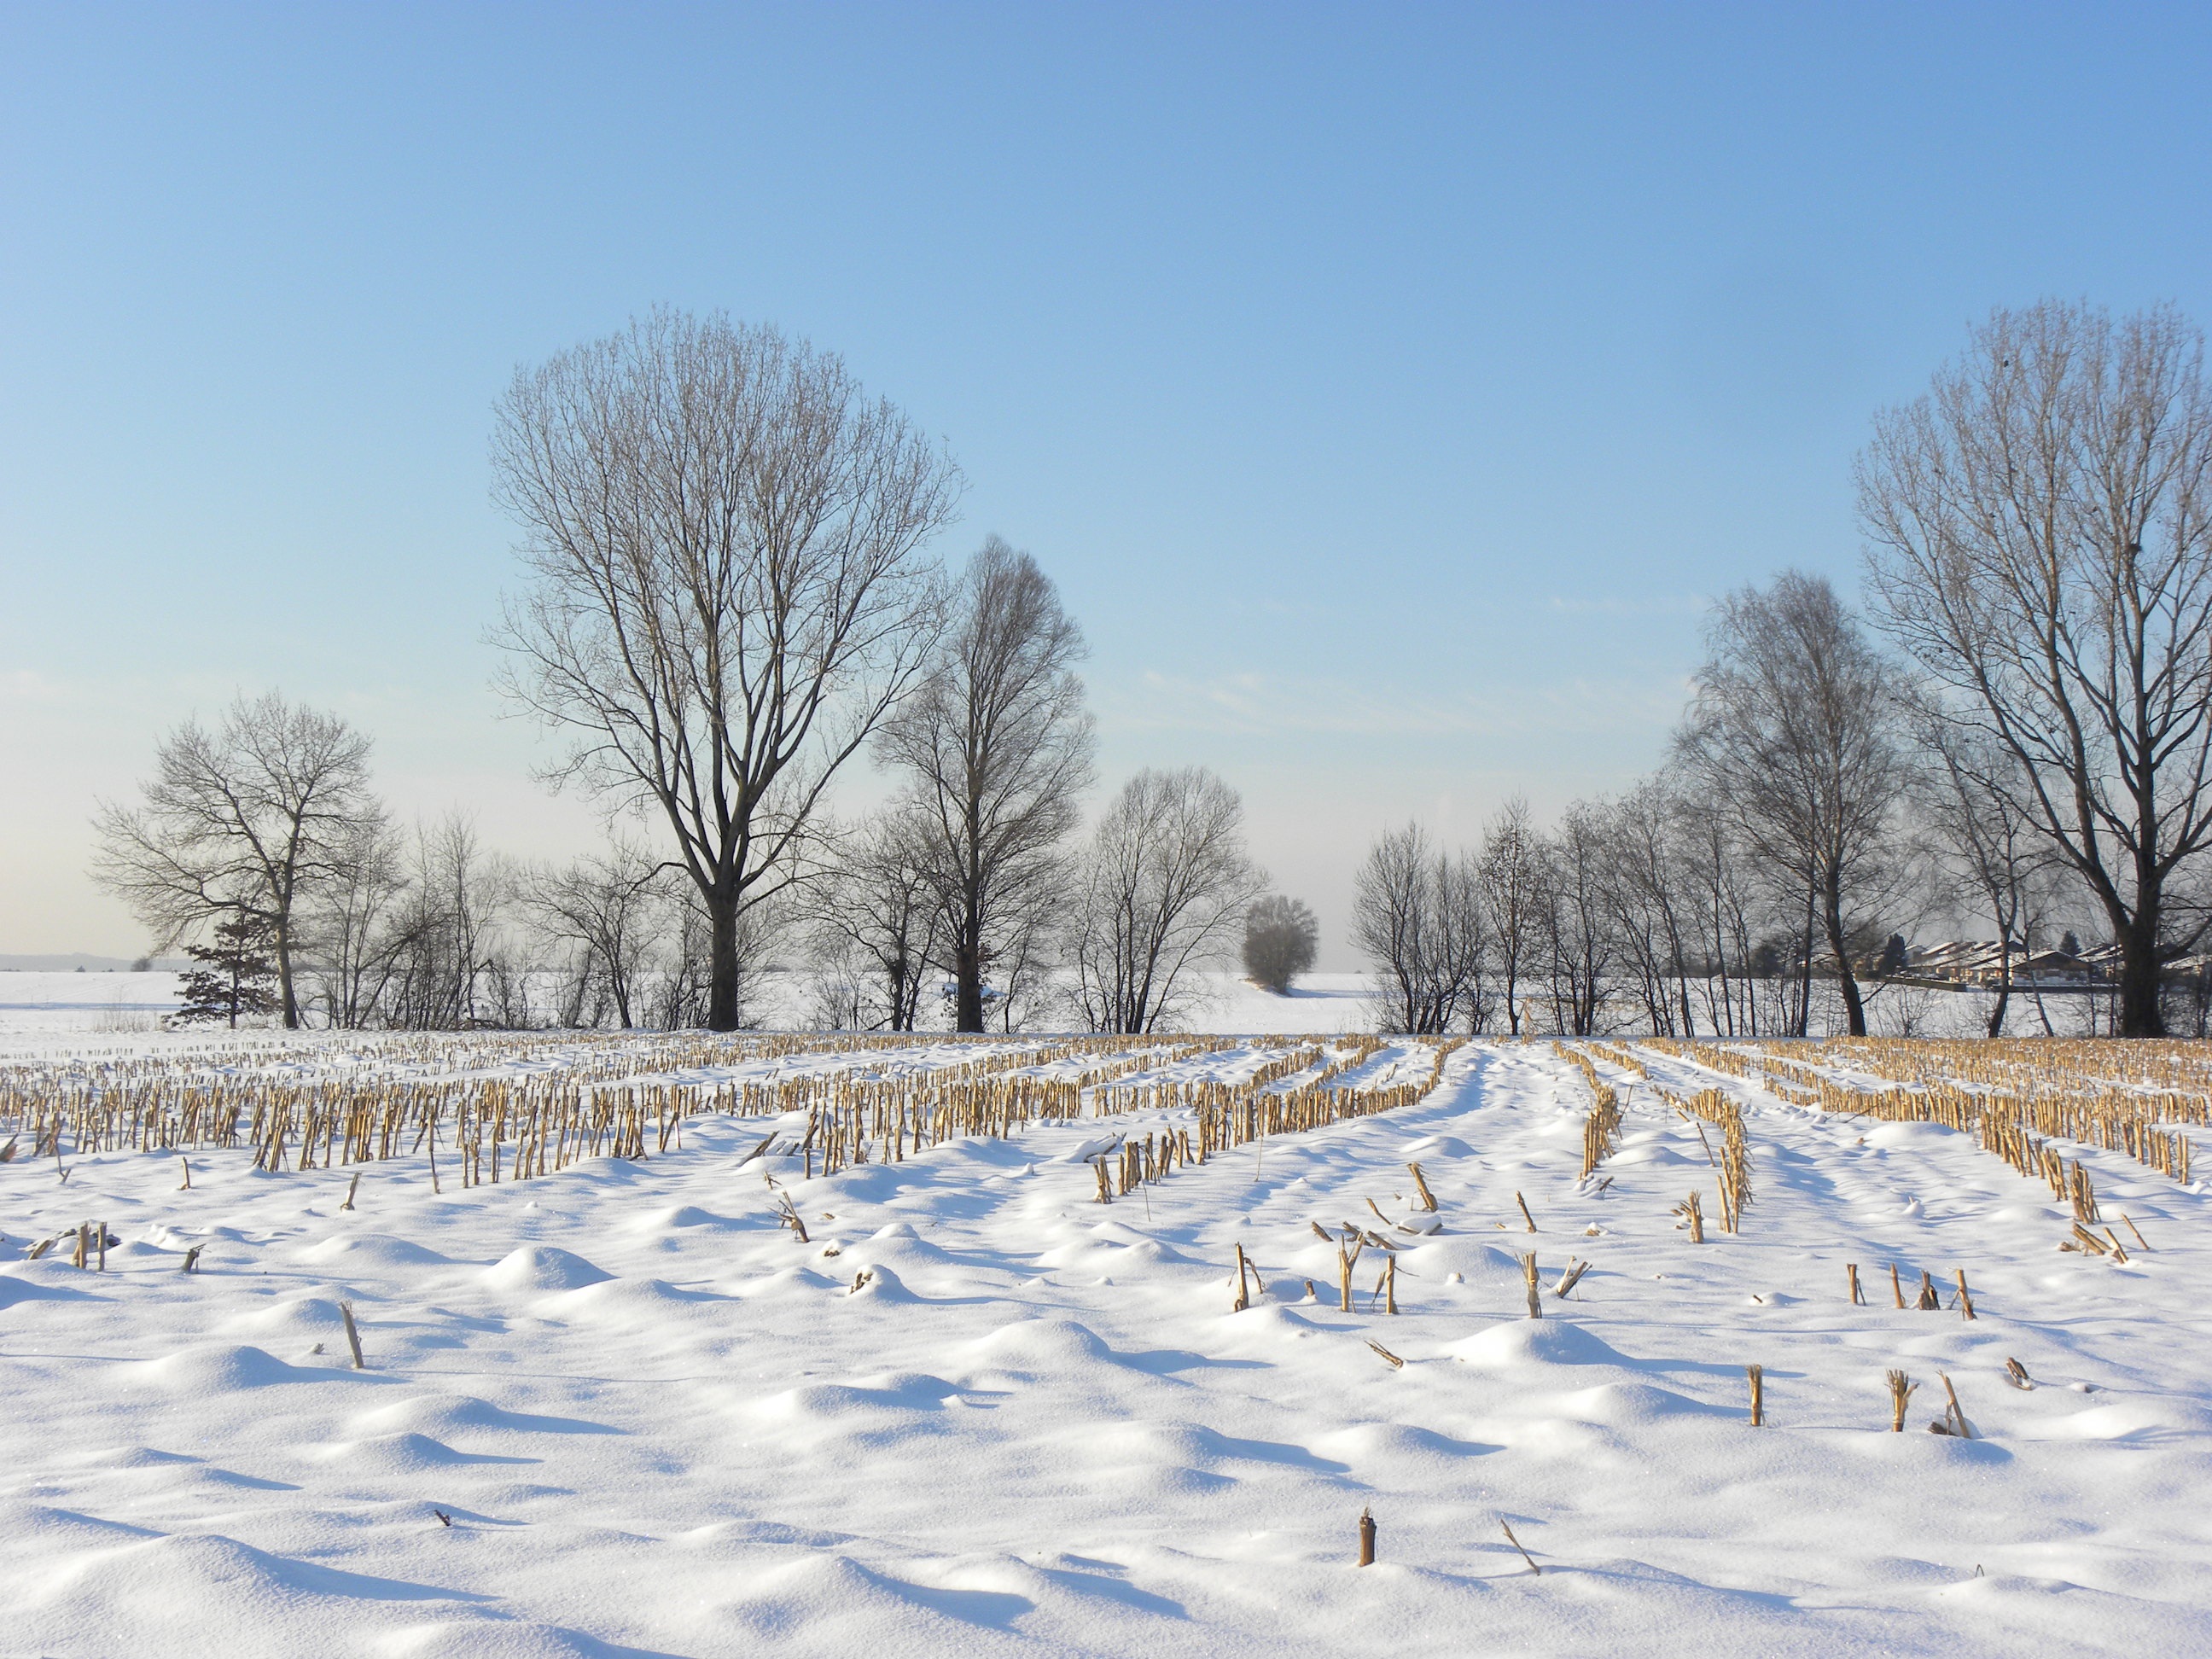
tree, snow, winter, frost, weather, season, cornfield, wintry, freezing, snow meadow